Darwin, Minnesota

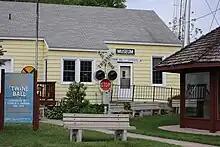
Darwin Twine Ball Museum

The Twine Ball Museum is located at Darwin, adjacent to the biggest ball of twine in Minnesota. It is located on 1st Street and Weird Alley, the latter named for Weird Al Yankovic, the author of the song The Biggest Ball of Twine in Minnesota.